Minami-Hanyū Station

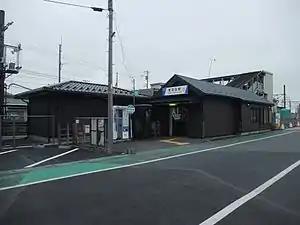
The station building in July 2016

is a passenger railway station in the city of Hanyū, Saitama, Japan, operated by the private railway operator Tōbu Railway.